Larry Klein

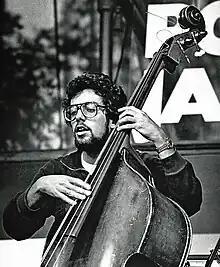
Larry Klein performing at the 1978 Pori Jazz Festival

After graduating from high school early and enrolling at California State University, Klein began to work with various jazz and Latin music groups. His first job as a touring musician was with Freddie Hubbard. He also played with artists such as Carmen McRae, Wayne Shorter, Willie Bobo and Joe Henderson during this period. After five years of touring, Klein landed a year-long residency as the bass player for the TV program "The Merv Griffin Show".